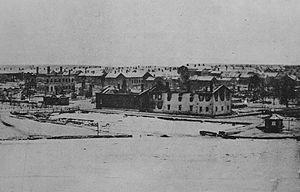
Oulu est une ville de Finlande située sur la côte nord-est du golfe de Botnie, en Ostrobotnie du Nord, dont elle est la capitale. Avec une population de 203 762 habitants en 2019, Oulu est au cœur de la quatrième agglomération de Finlande. Elle est le centre administratif, culturel et commercial de la Finlande du nord et du centre.